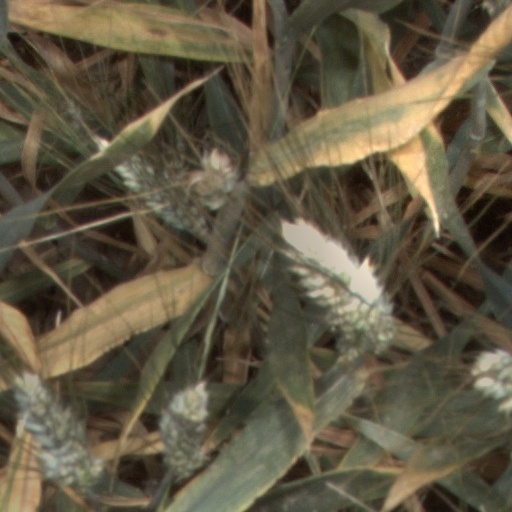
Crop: wheat